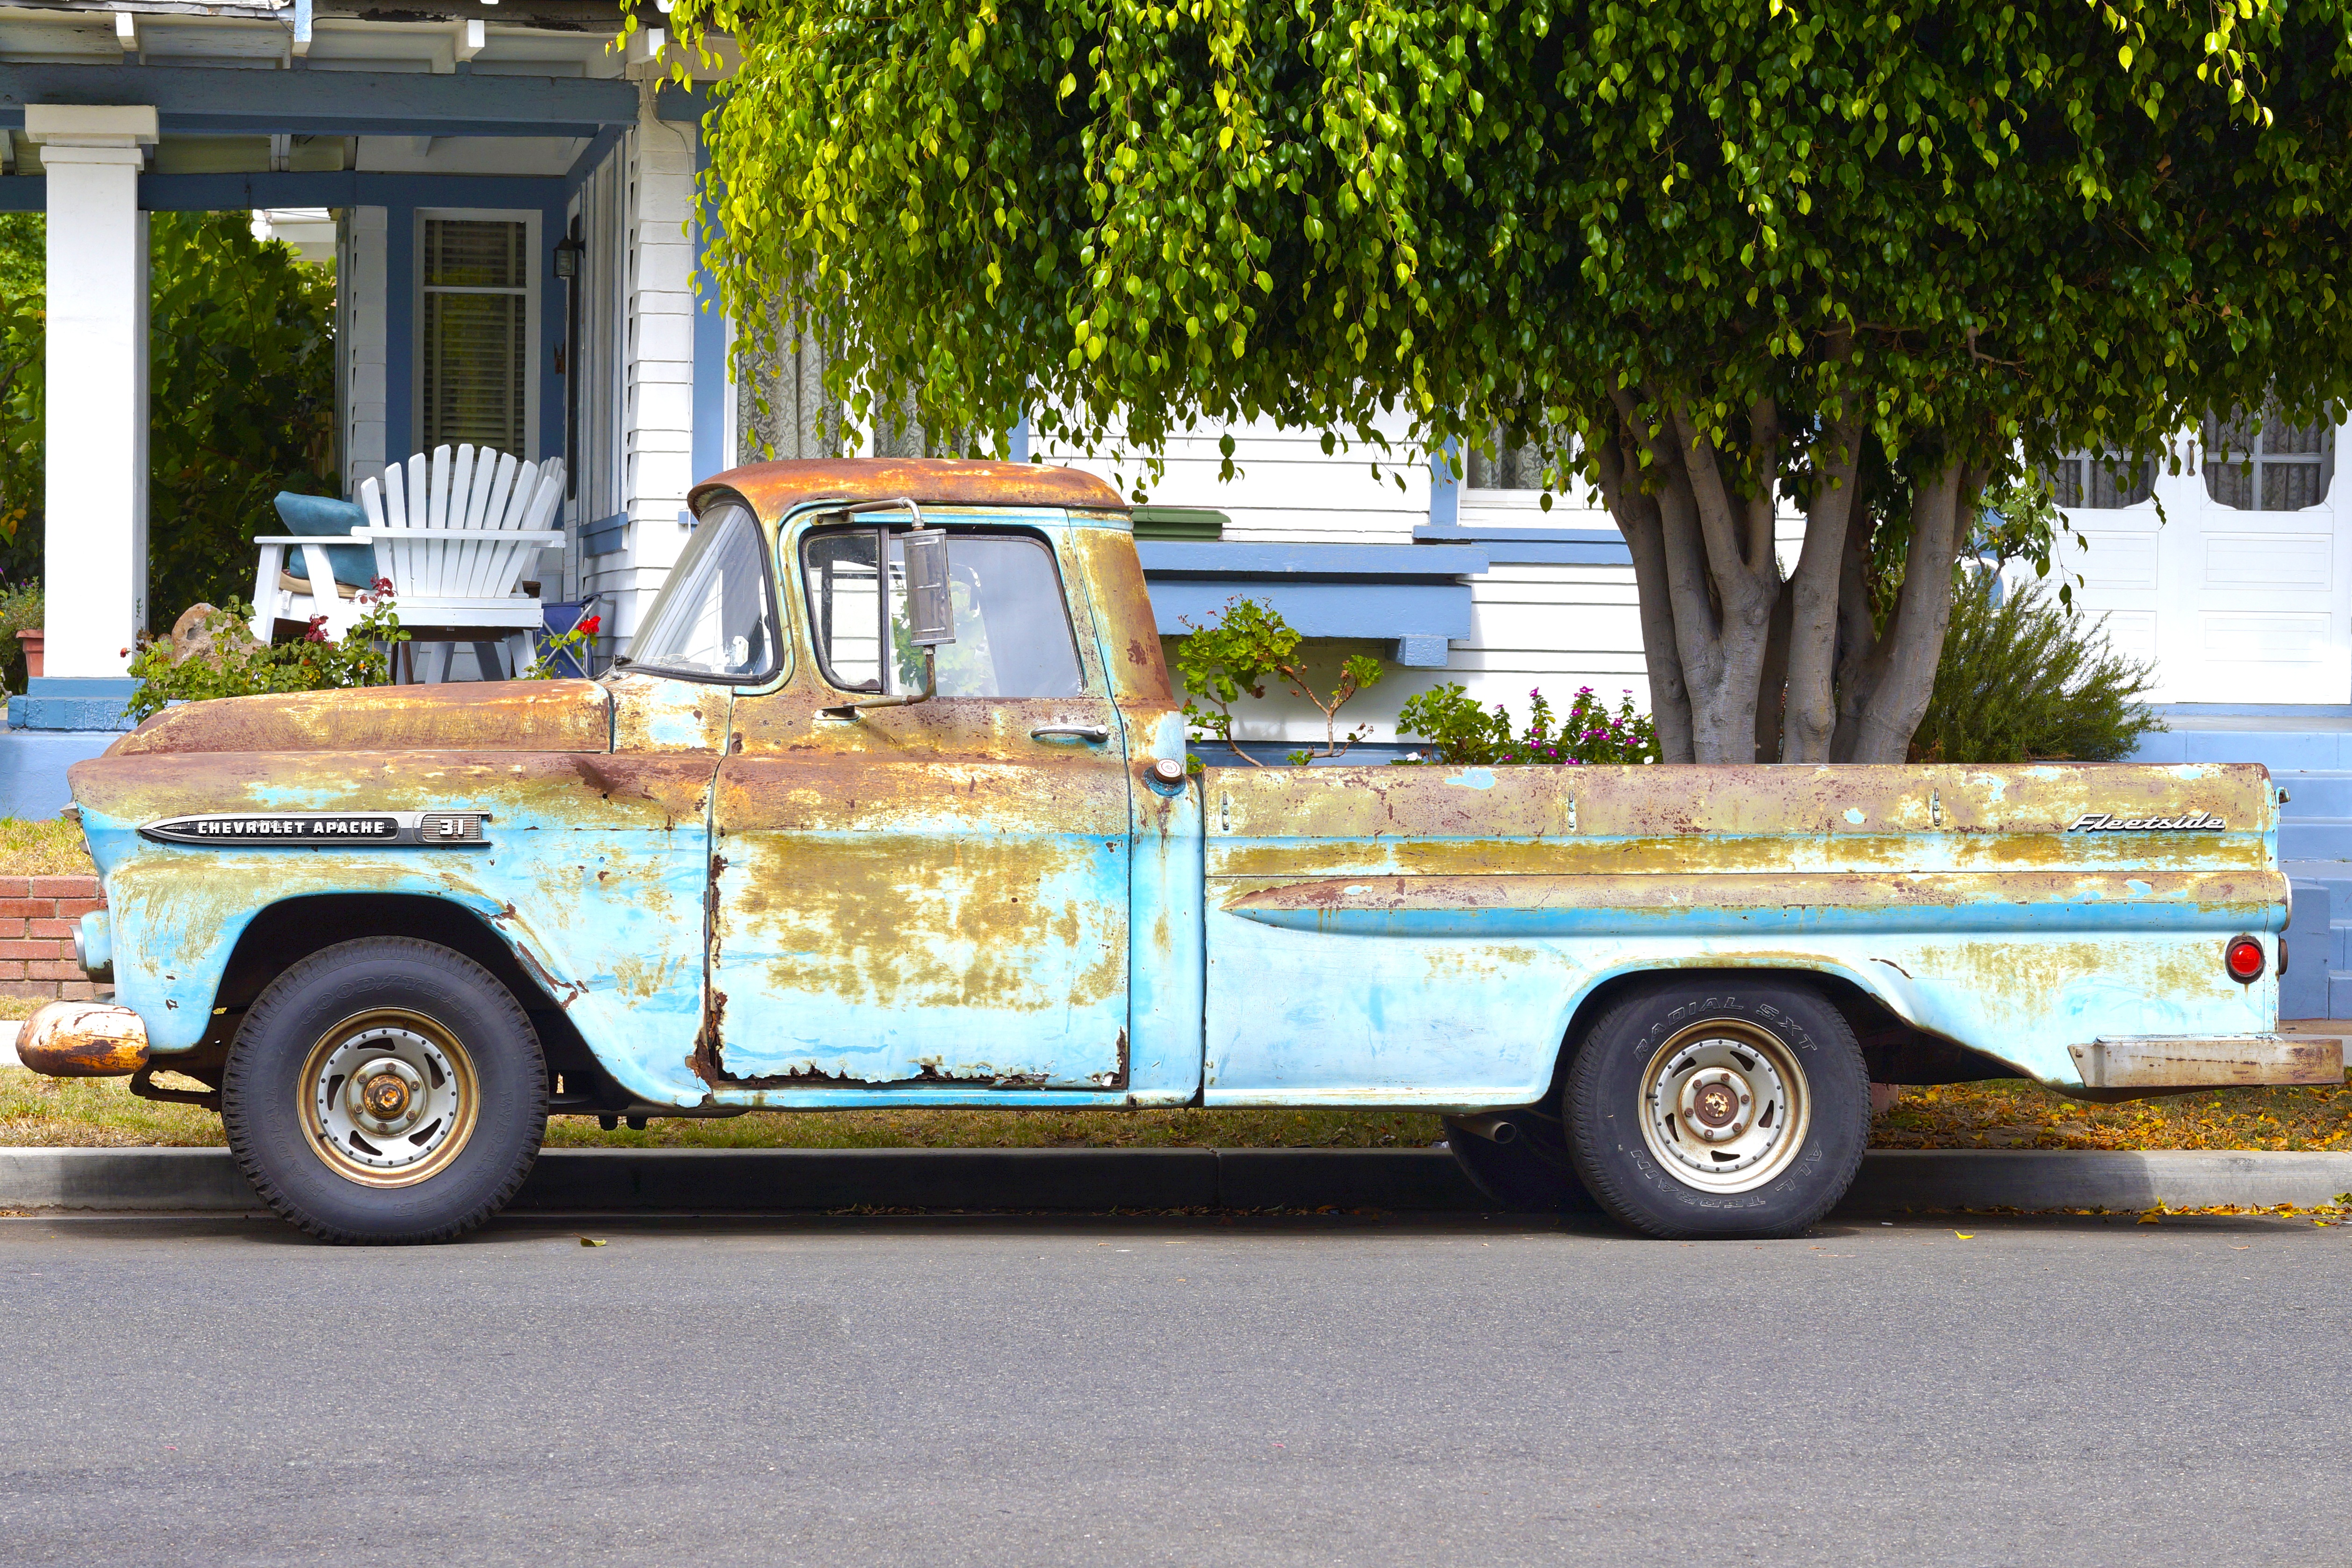
car, truck, vehicle, motor vehicle, rusty, antique car, pickup truck, pick up, land vehicle, automobile make, automotive exterior, 1959 chevy apache